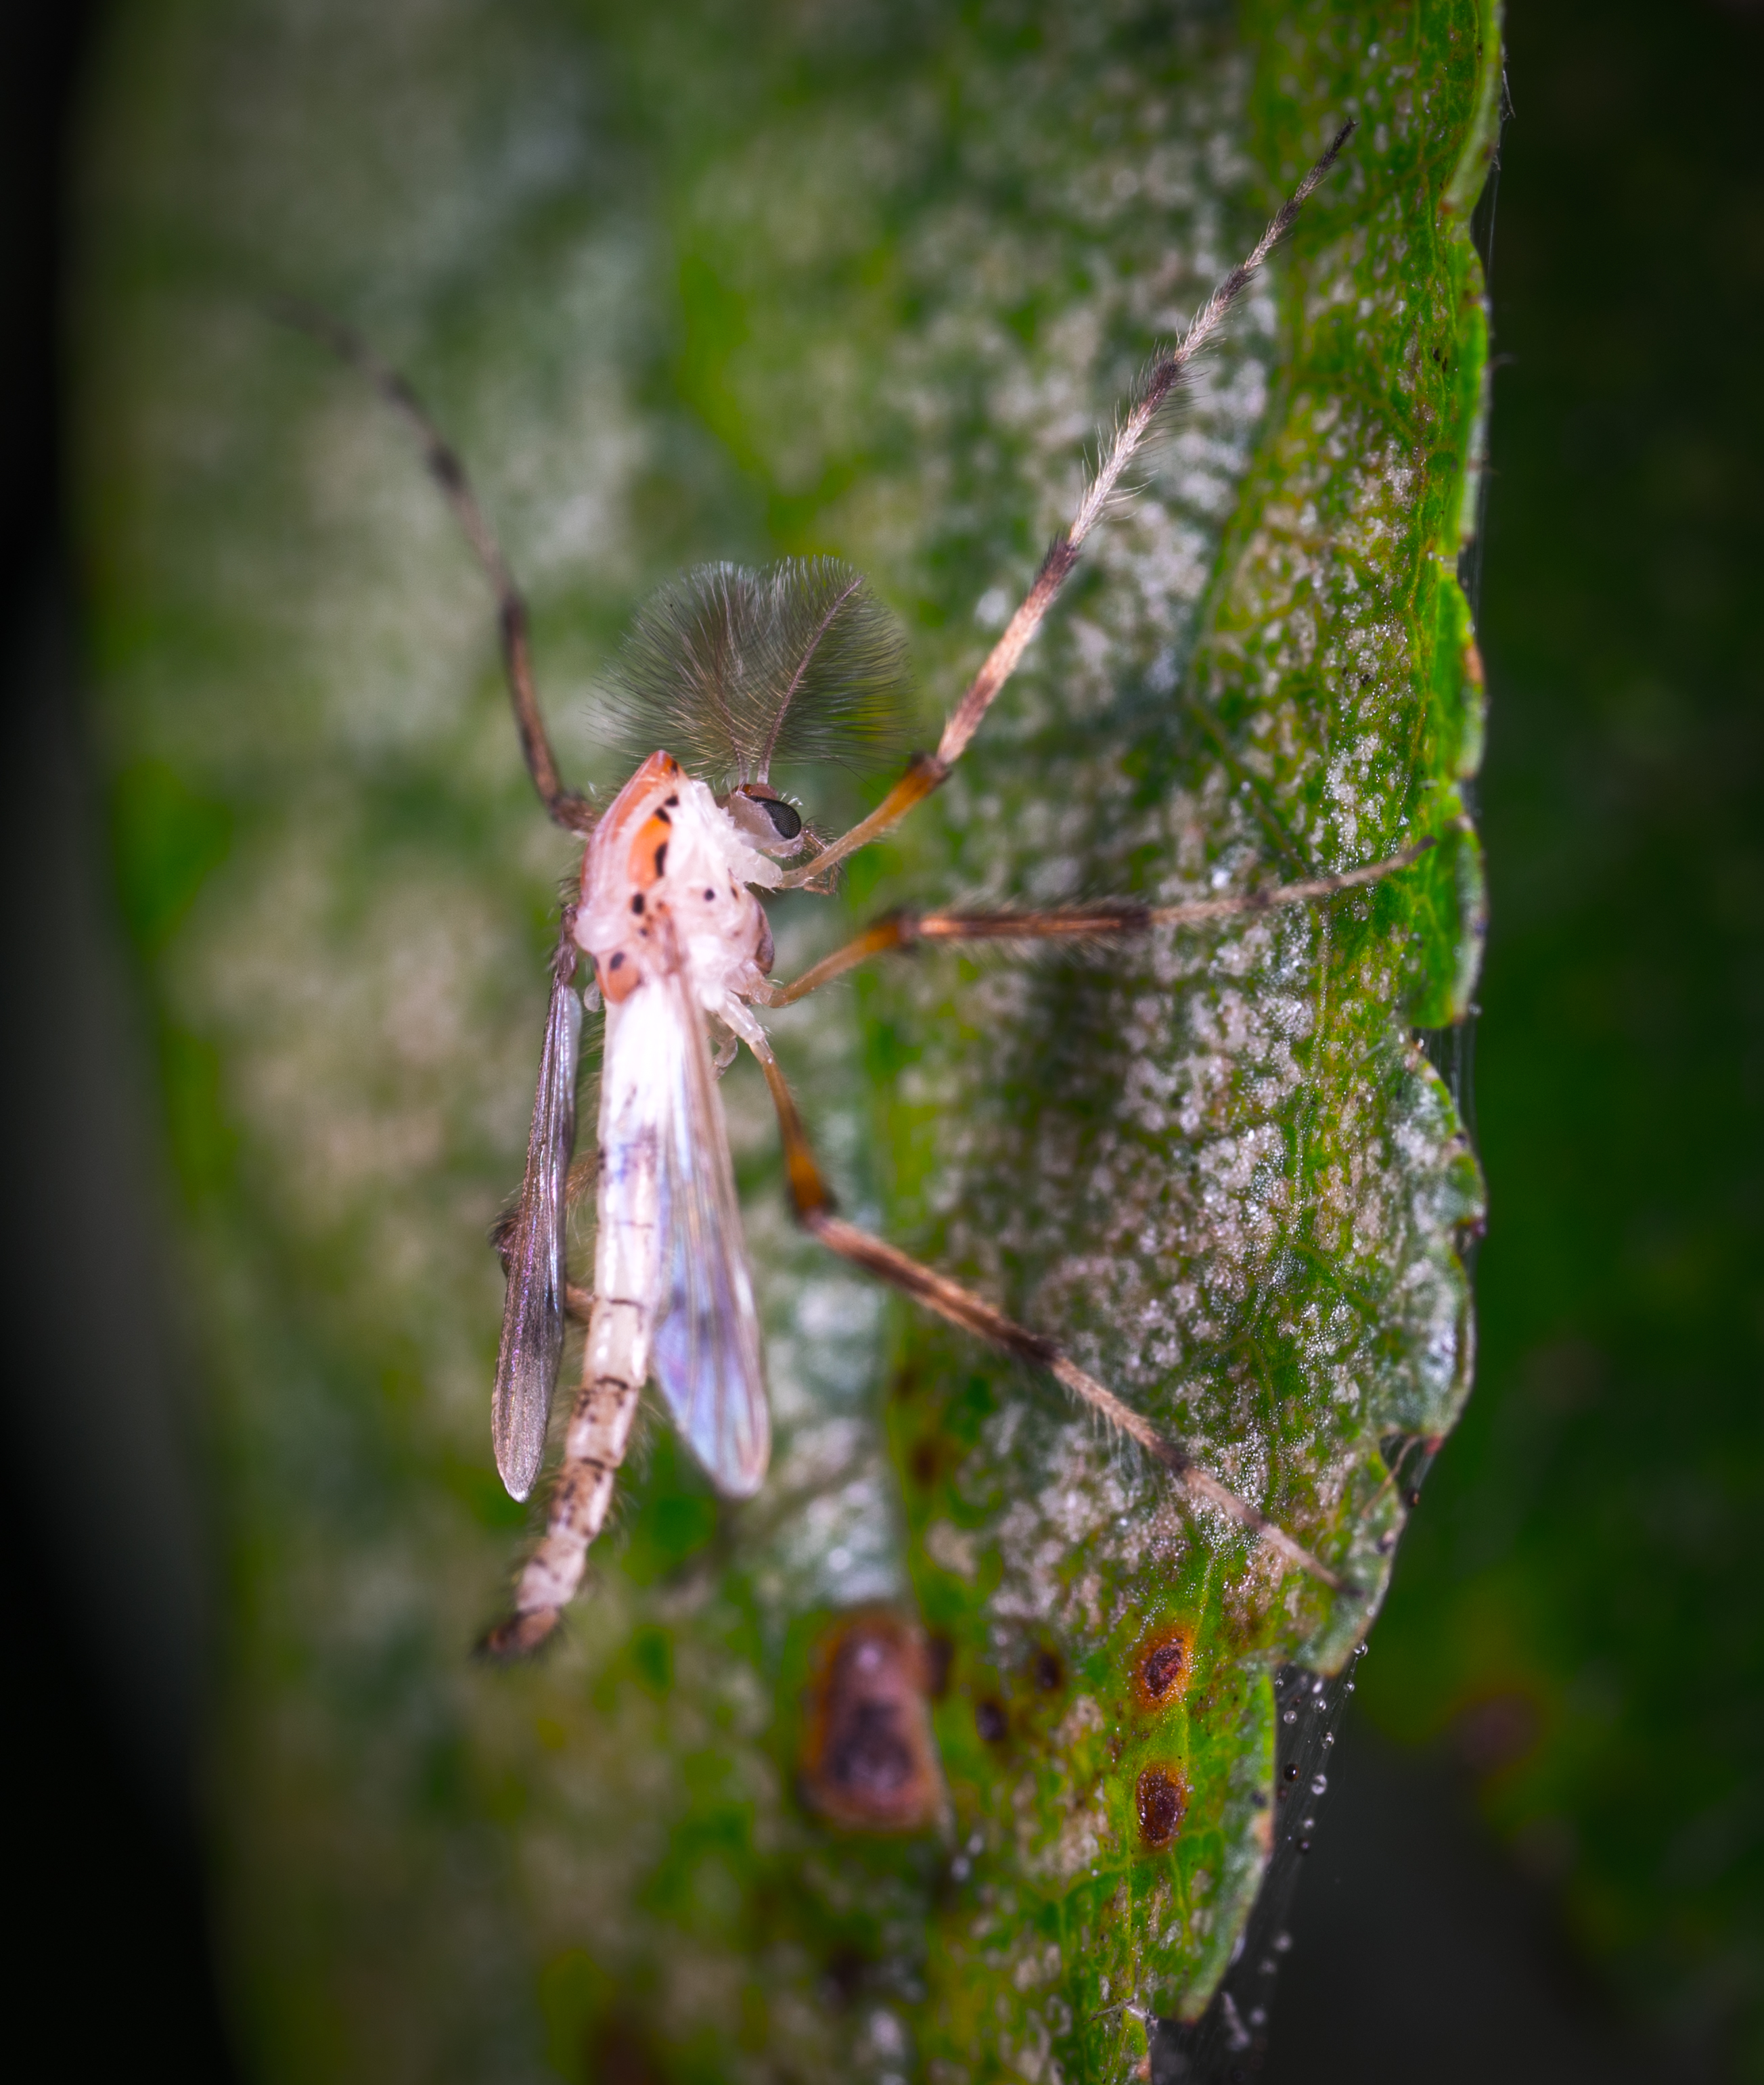
insect, macro, macro photography, pest, leaf, invertebrate, organism, wildlife, membrane winged insect, fly, branch, net winged insects, tree, twig, arthropod, true bugs